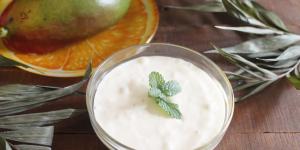
alioli de mango